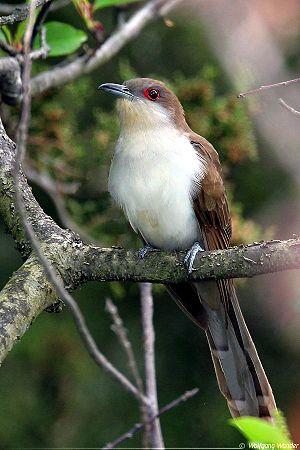
Cette liste des espèces d'oiseaux au Québec recense les taxons de ce groupe observés dans cette province du Canada. Elle provient de l'American Ornithologist Union en date du mois de janvier 2019. Elle comprend 470 espèces dont :
Le Coulicou à bec noir est une espèce d'oiseaux de la famille des Cuculidae.
Cette liste des oiseaux au Canada provient de Bird Checklists of the World en date du mois de juillet 2018.